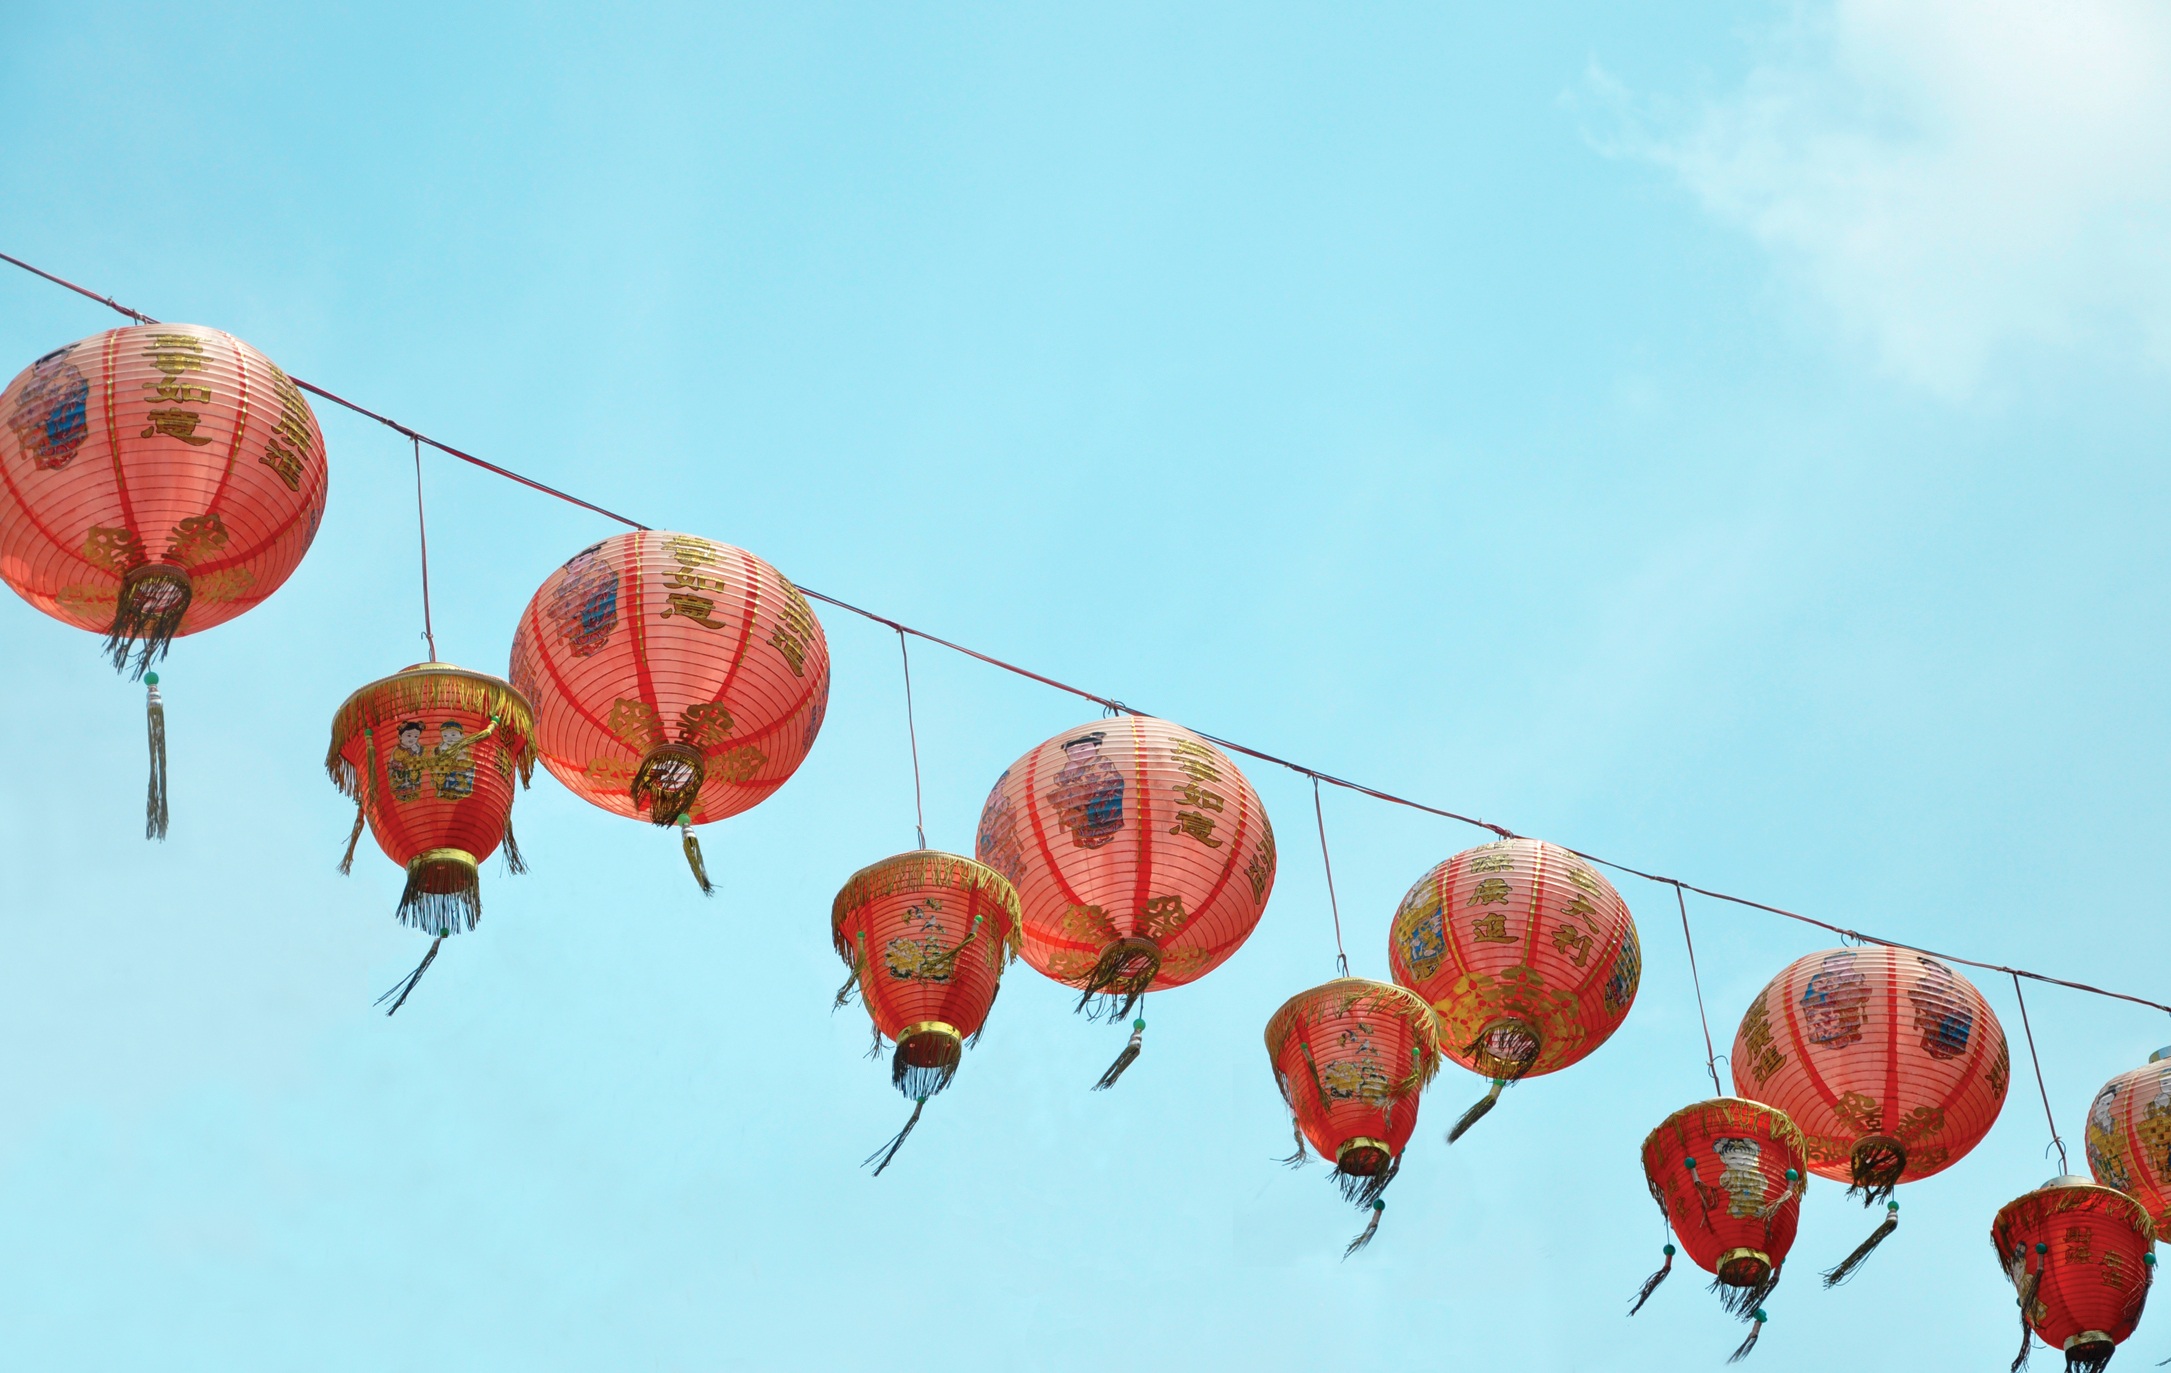
sky, flower, balloon, hot air balloon, aircraft, lantern, red, vehicle, blue, hot air ballooning